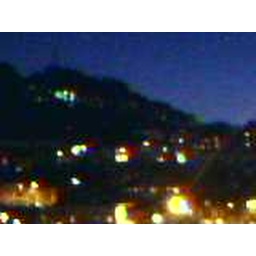
dartmouth fireworks reflected in the windows of the houses